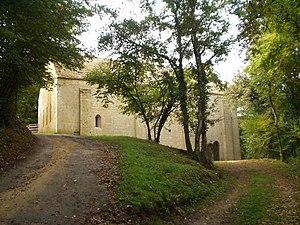
Eglise de Redon Espic à Castels (Dordogne)
Castels et Bézenac est, à partir du 1ᵉʳ janvier 2017, une commune nouvelle française située dans le département de la Dordogne, en région Nouvelle-Aquitaine.
La liste des églises de la Dordogne recense de la manière la plus complète possible les églises, cathédrale et basiliques situées dans le département français de la Dordogne.
Castels est une ancienne commune française située dans le département de la Dordogne, en région Nouvelle-Aquitaine.